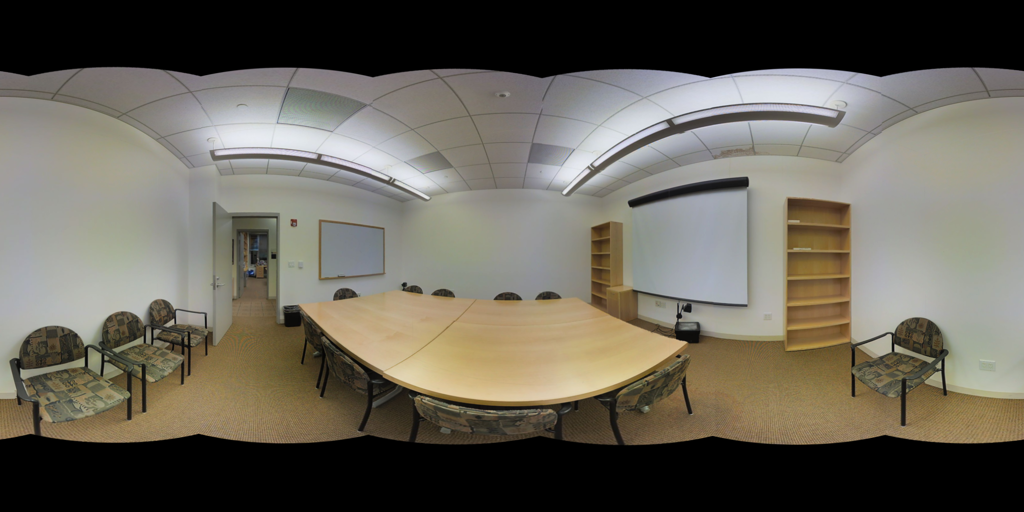
Referred object: Black trash can next to the door

Referred object: turn slightly right to face the projection screen

Referred object: the chair opposite the doorway